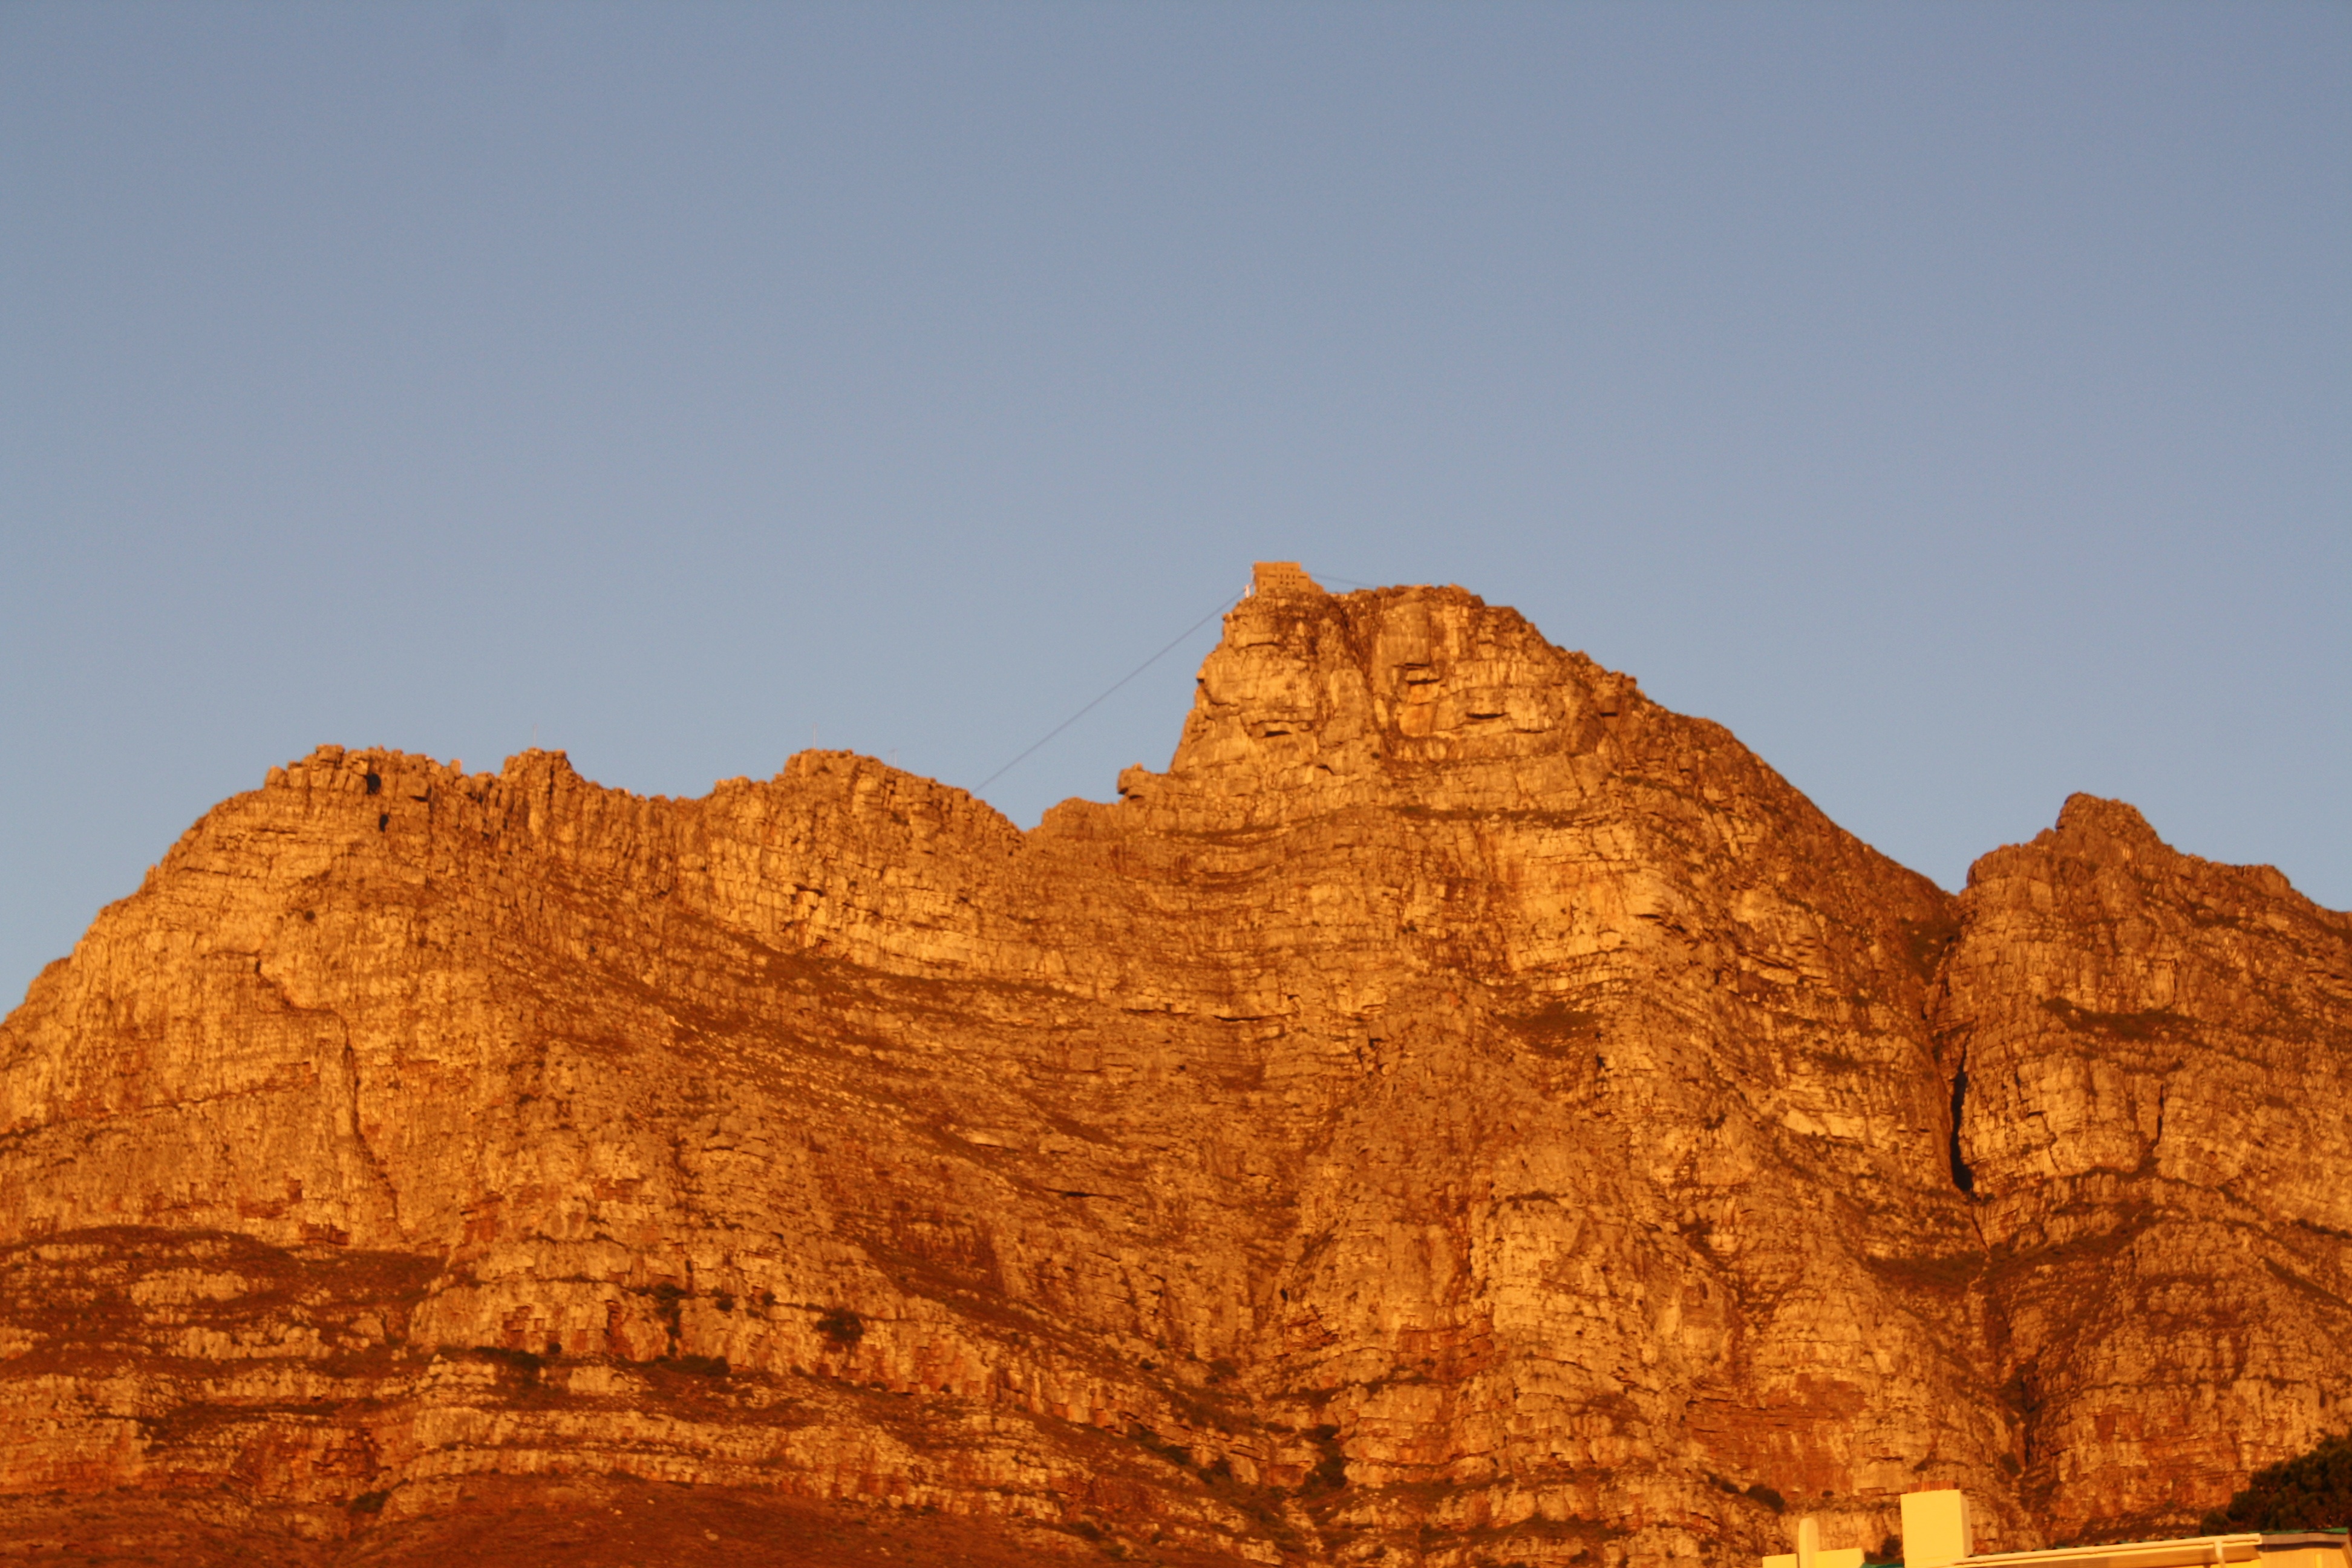
landscape, rock, mountain, desert, valley, formation, cliff, arch, soil, canyon, terrain, material, geology, badlands, plateau, ecosystem, wadi, butte, landform, natural environment, geographical feature, mountainous landforms